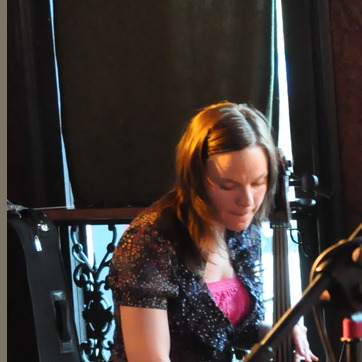
Material: hair